Ingdalen Chapel

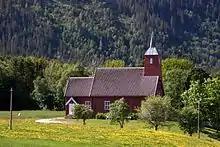
View of the church

The idea of a church in Ingdalen has been around for a long time since the people of this village historically had to cross the Trondheimsfjorden in order to get to the church for their parish, Stadsbygd Church. Towards the end of World War II, this effort was formalized with meetings and the appointment of a committee. This was followed by fundraising, and then the architect John Tverdahl was hired in 1945 to draw up plans for the building. The formal inquiry to the Norwegian Ministry of Church Affairs and Education came in 1957, and the Royal Decree approving the construction of the new church was given in October 1957. The construction of the church took place during the summer of 1959 under the leadership of builder Knut Kristian Grostad. The new building was consecrated on 11 December 1960 by the Bishop Arne Fjellbu.